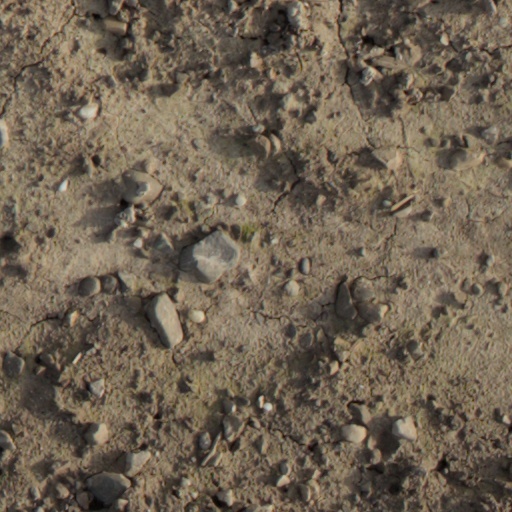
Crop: wheat